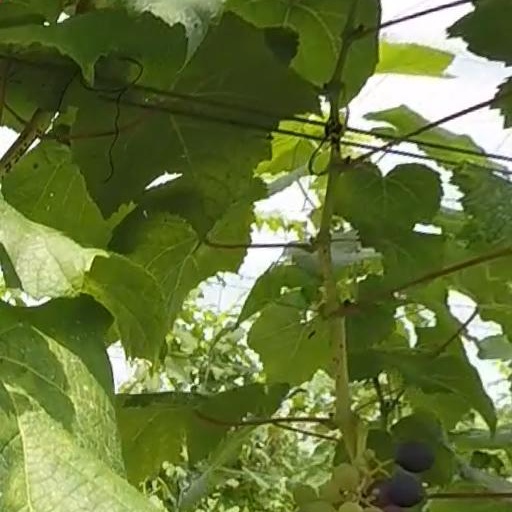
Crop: grape